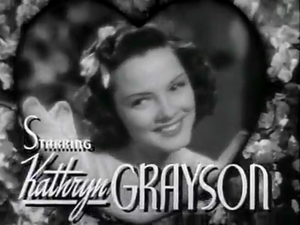
Sept amoureuses est un film américain réalisé par Frank Borzage, sorti en 1942.